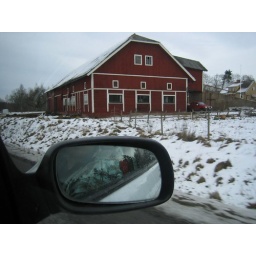
everywhere you go in the swedish coutnry side, you see these red wooden barn-looking houses...